Many-colored Chaco finch

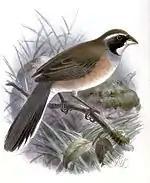
"Saltatricula multicolor" by Keulemans, 1889

"Saltatricula multicolor" is a large and attractive finch common in the Gran Chaco where it is a frequent member of the mixed ground-feeding, seed-eating flocks that gather in winter.